The Kooks

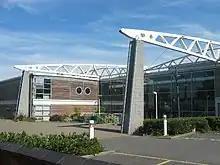
Garred, Pritchard and Harris met at the BRIT School.

The three members – Garred, Pritchard and Harris – of the Kooks all met as students at the BRIT School in Croydon, all three moving further south to join BIMM British and Irish Modern Music Institute (BIMM), where they met Rafferty – who was from Bridgnorth – in 2002. The inspiration to form a band came to Pritchard as he and Garred were out shopping for clothes one day in Primark as a joke. Speaking to MTV Garred said, "we had a vision on how we wanted the band to look and stuff—so we bought some clothes and these hats, it was fun." Sharing a love of the Rolling Stones, Bob Dylan, the Police and David Bowie, Pritchard got Harris and Rafferty involved under the guise of a school music project. Pritchard himself said "We got together just on a whim, really." With a strong demo of their material Garred and Pritchard went in search of a gig, and according to Garred, they were able to book their first show simply because the landlord liked their hats. "So we went in to get a gig, we don't have a demo blid burnt, and this guy told us, 'Well, you can't get a gig if you don't have a demo, but I like your hats, so I'm going to give you a gig'", said Garred. However, the band was unable to make the performance as they were finishing off their demo at the time.